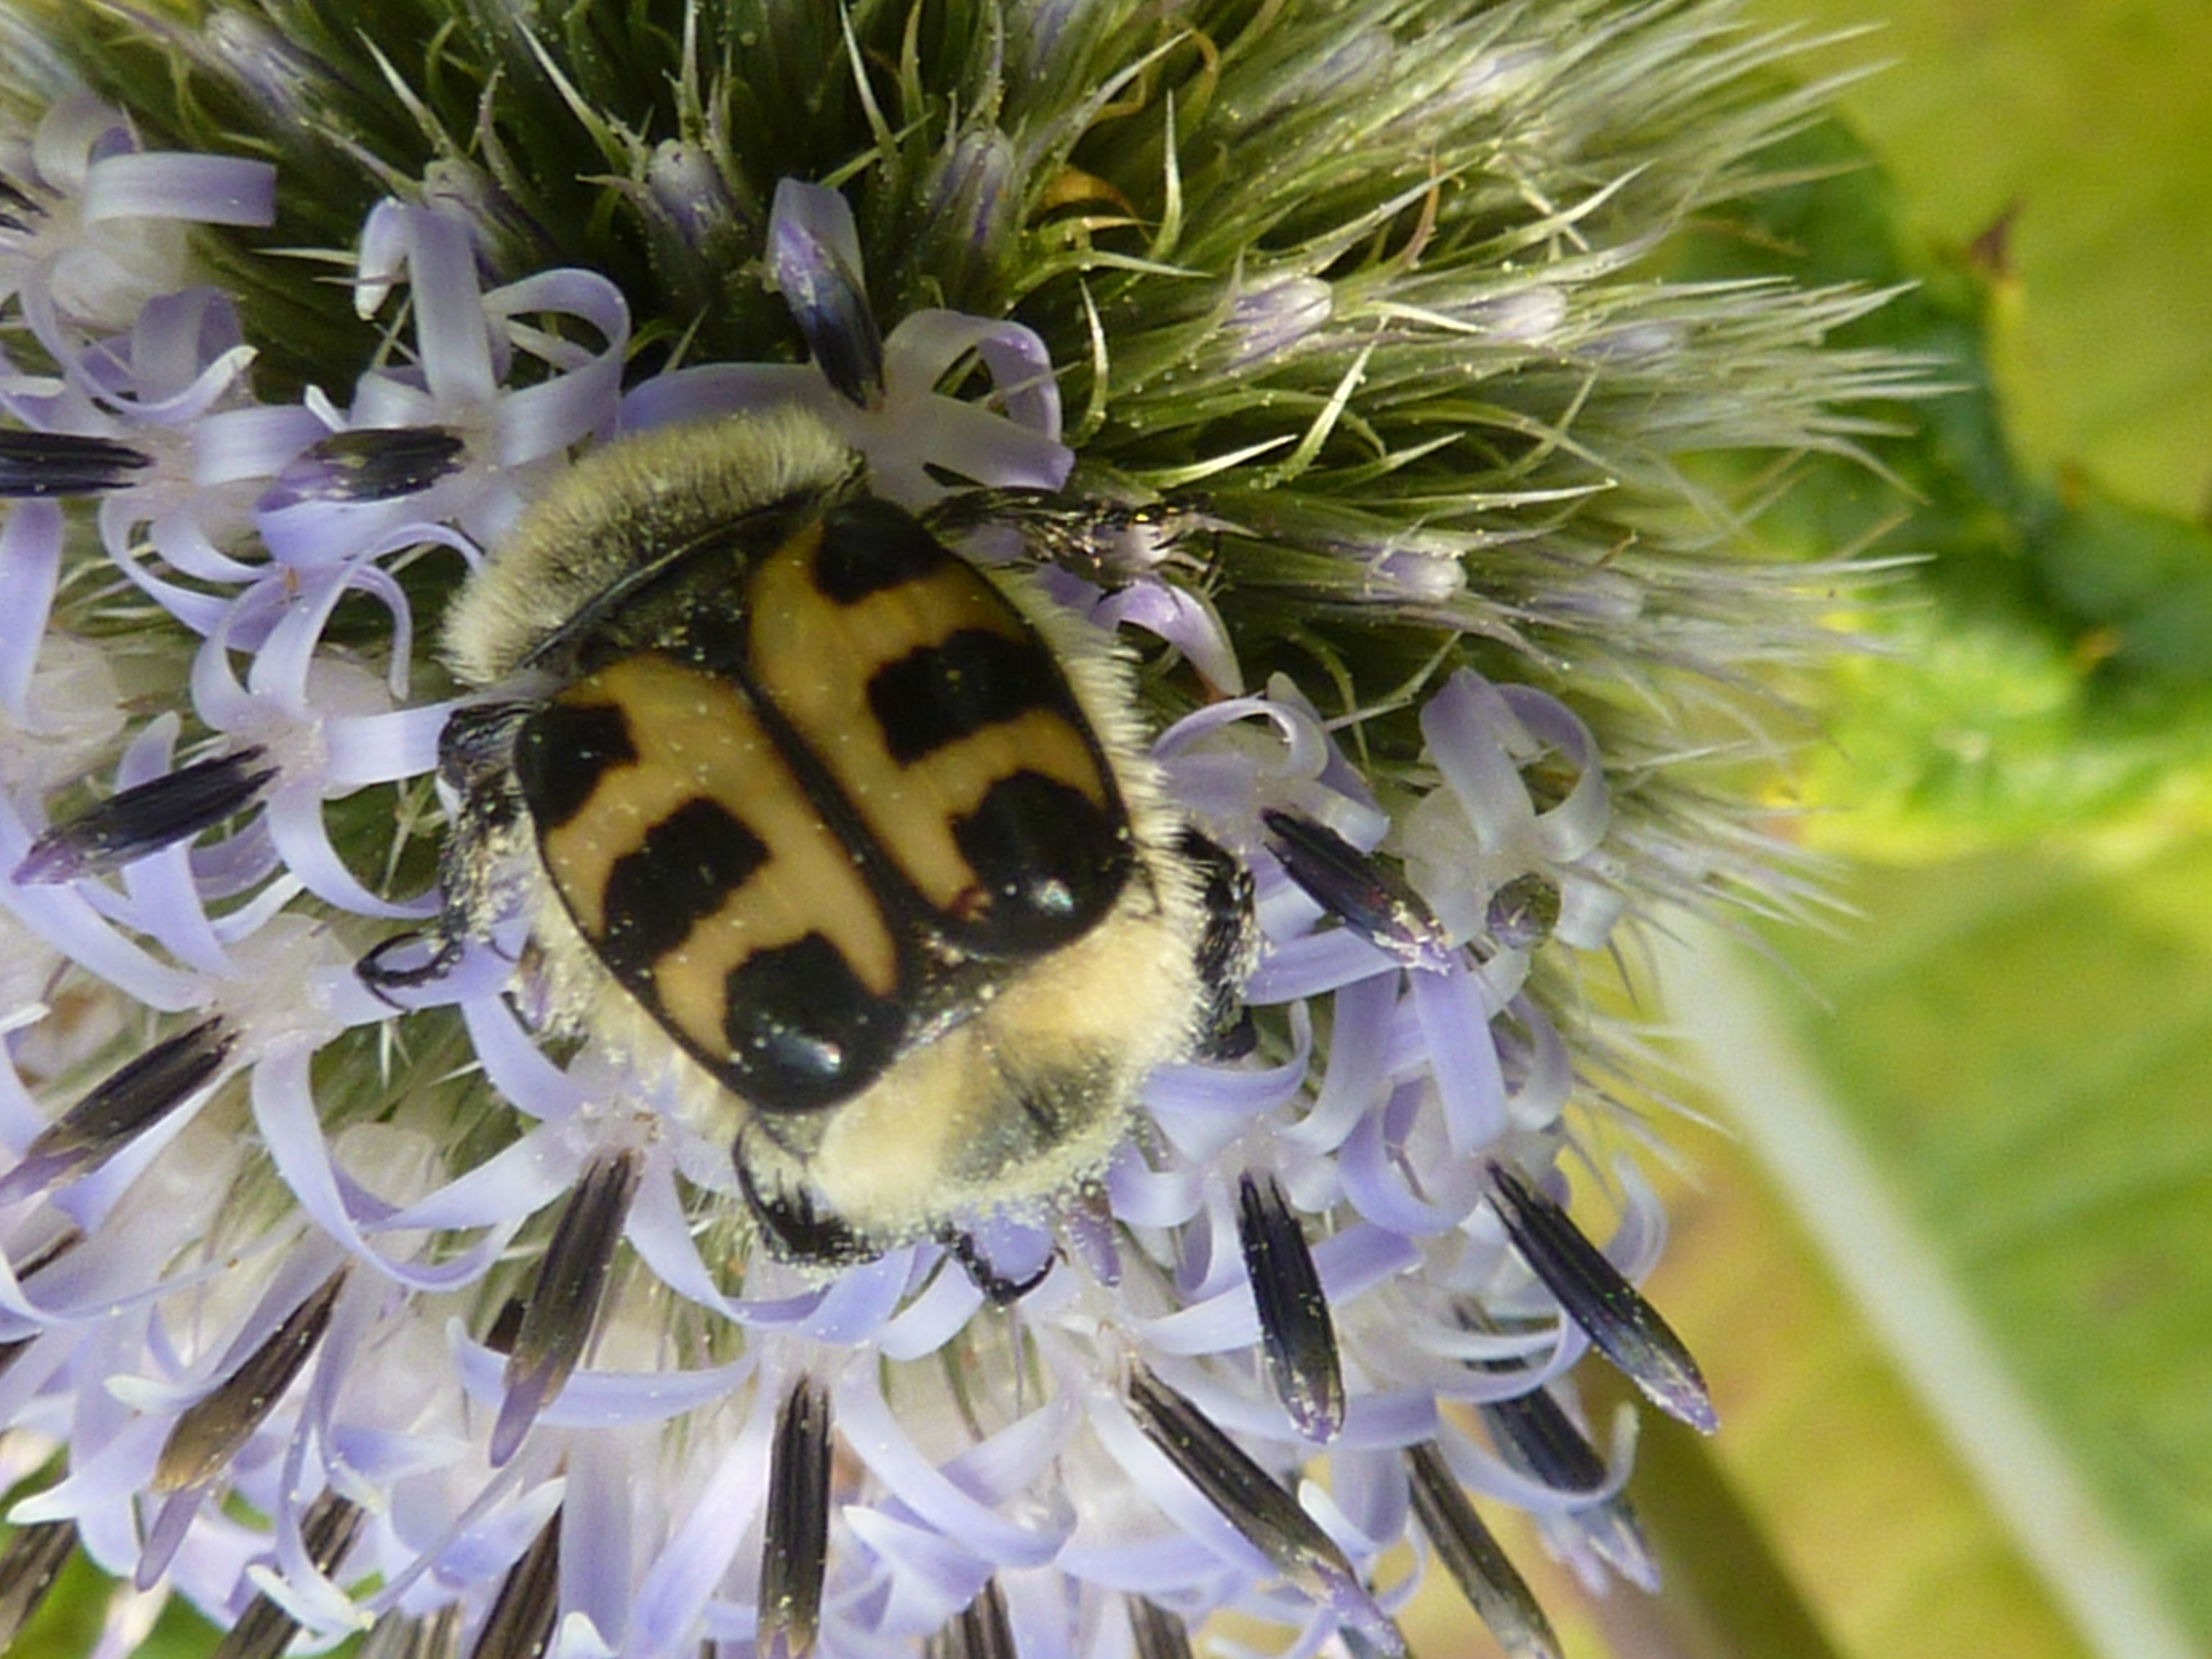
beetle, insect, invertebrate, honeybee, flower, plant, membrane winged insect, pollinator, arthropod, Megachilidae, globe thistle, ladybug, hoverfly, Blister beetles, pollen, bee, macro photography, wildflower, bug, wildlife, pest, perennial plant